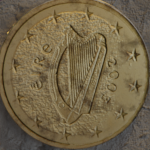
Coin value: 10cents
Country: ie
Edition: standard